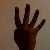
The image shows a hand gesture representing the number 4 in Indian Sign Language.